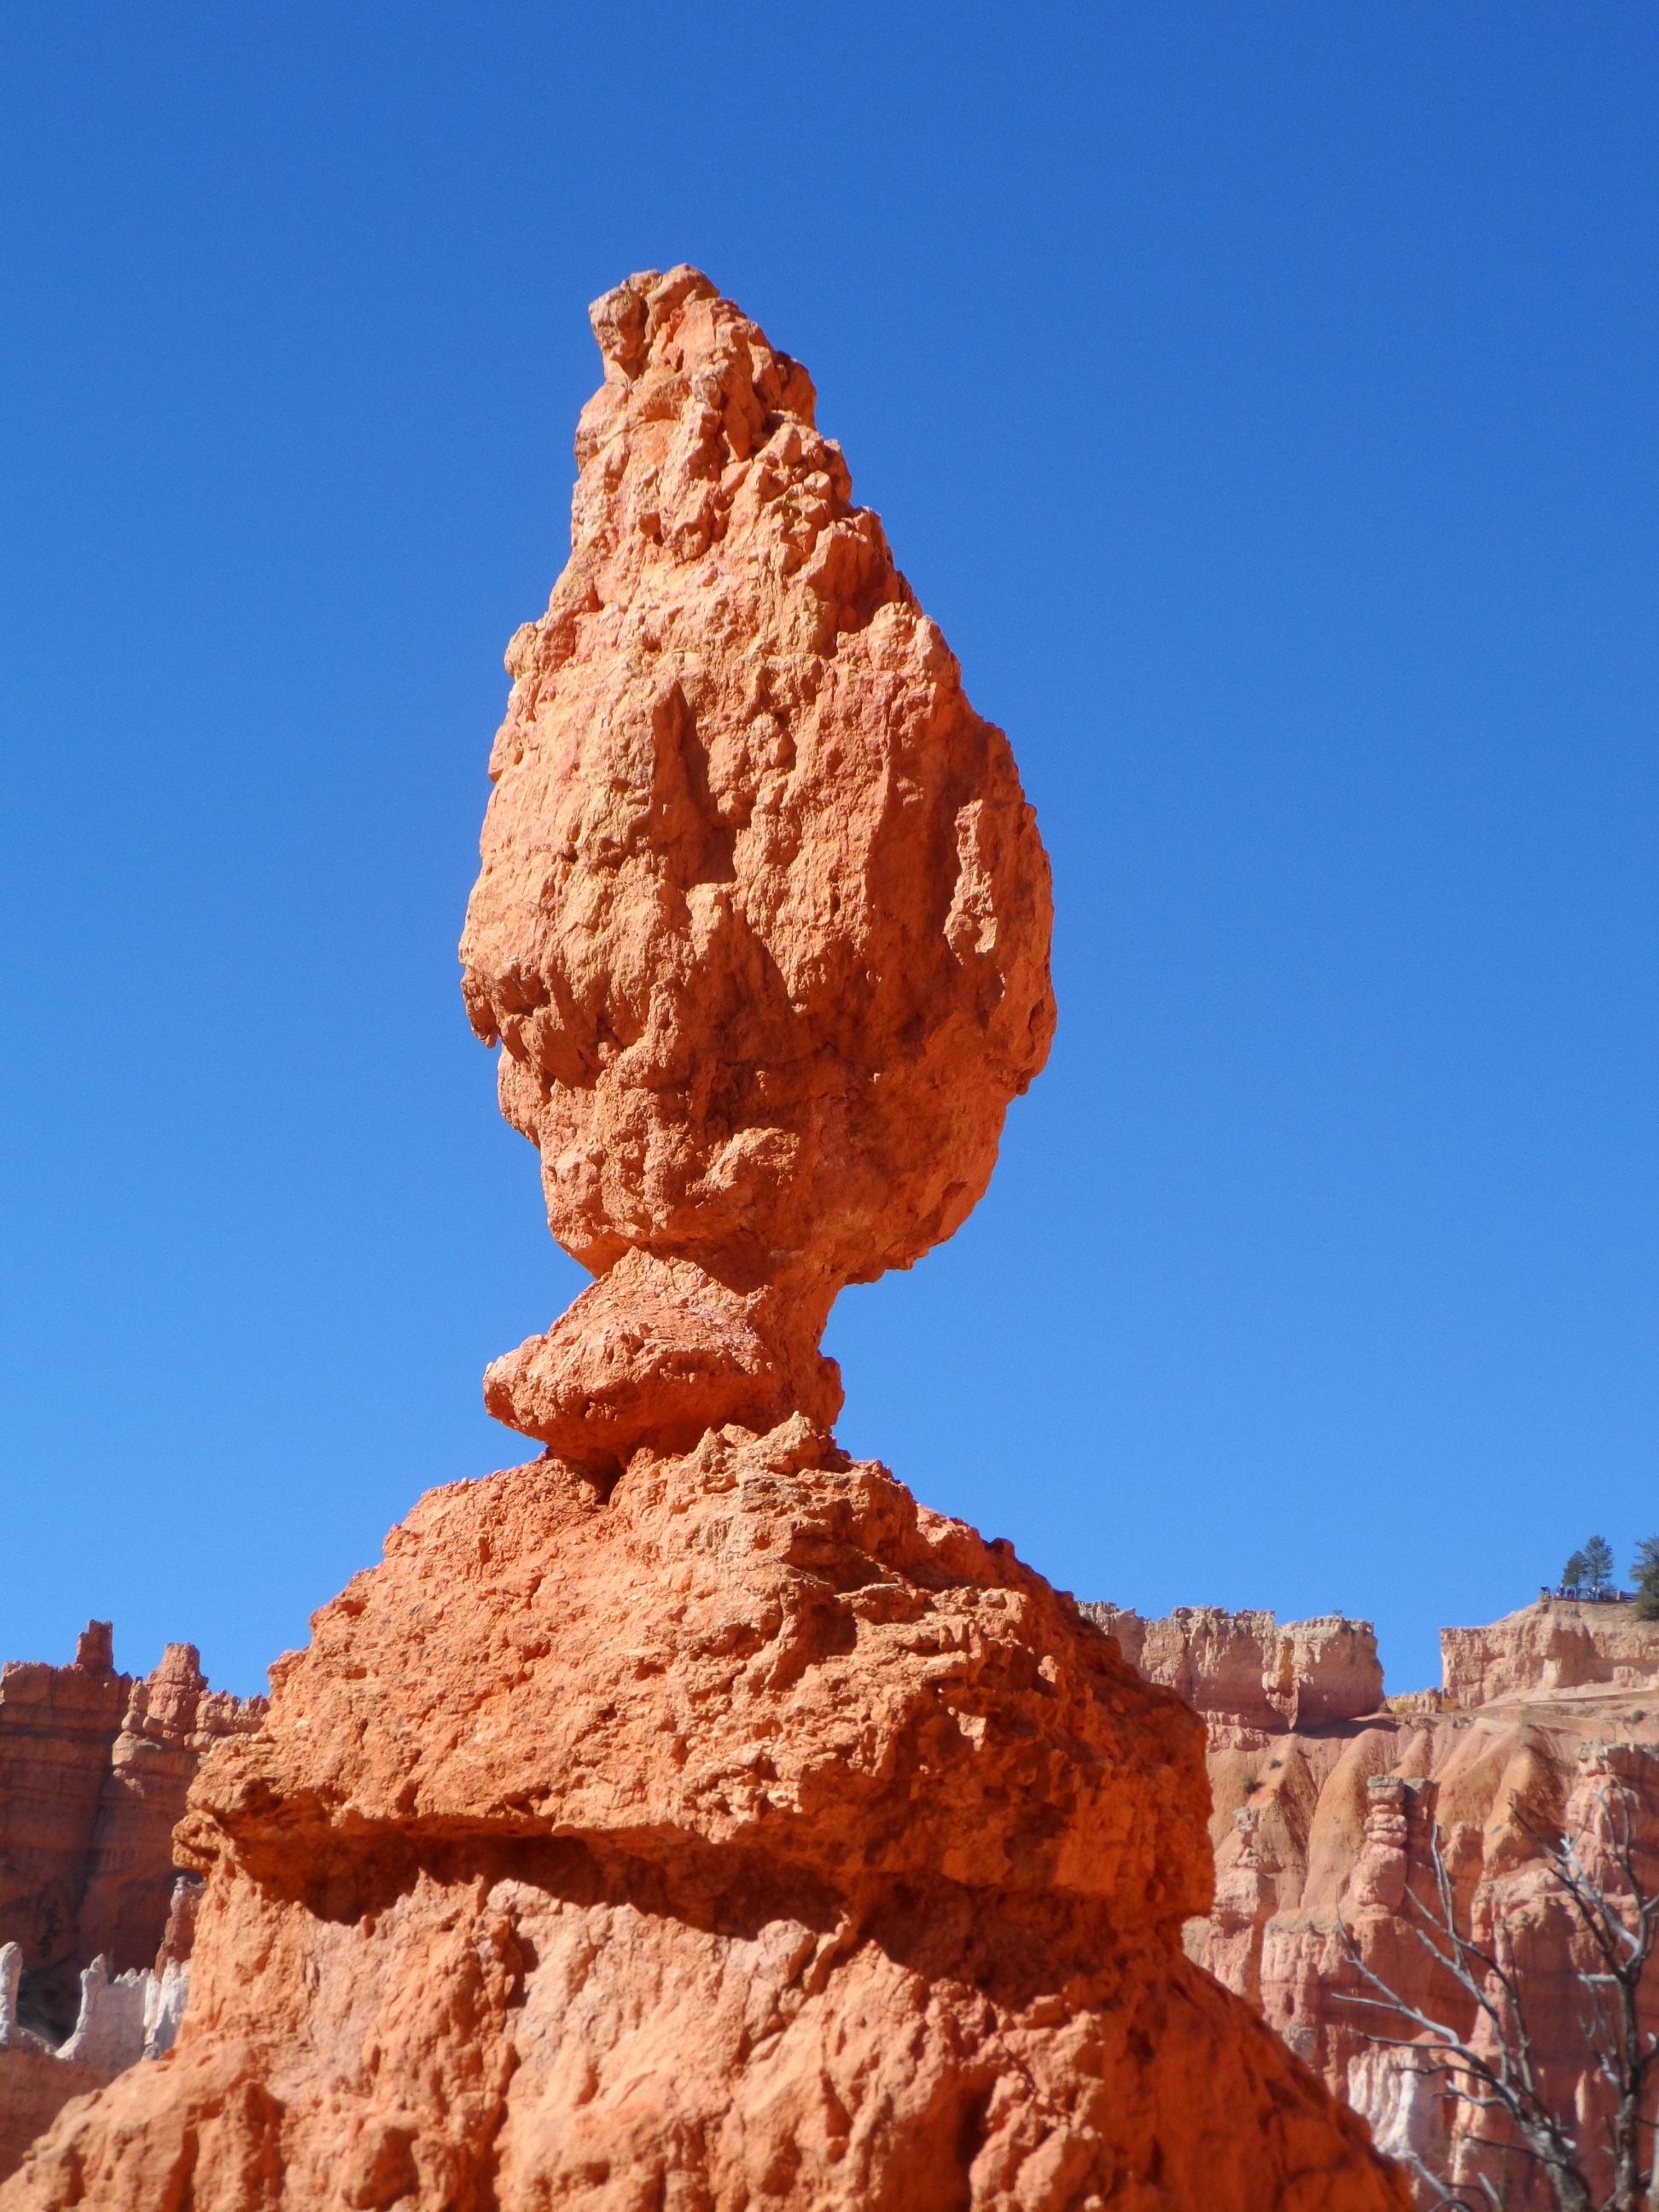
nature, rock, valley, formation, arch, balance, canyon, material, united states, geology, badlands, wadi, butte, landform, balance rock, utha, brice canyon